Supreme Leader Snoke

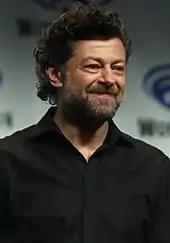

While Serkis secretly joined the project in February 2014, his casting in "The Force Awakens" was first announced on April 29, 2014. When asked about his role in July 2014, he joked, "I'm not Yoda." In May 2015, a StarWars.com interview with photographer Annie Leibovitz about her "The Force Awakens" shoot for "Vanity Fair" revealed that Serkis would be playing a CGI character named Supreme Leader Snoke, and featured an image of the actor in motion capture gear. Serkis had previously played several CGI characters using motion capture technology, including the titular gorilla in 2005's "King Kong", and Caesar in the "Planet of the Apes" reboot series.